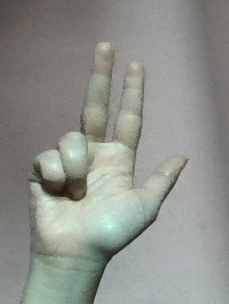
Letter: al